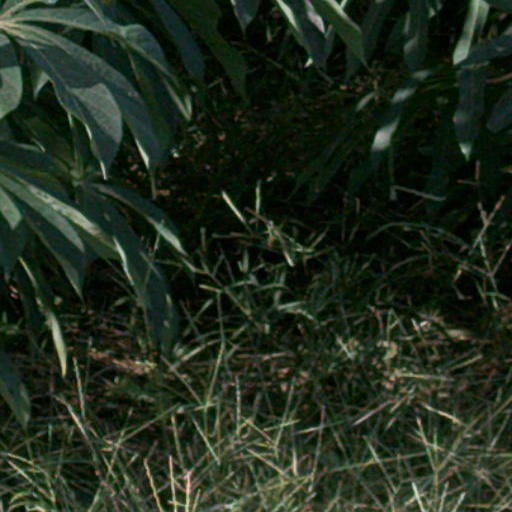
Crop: cassava